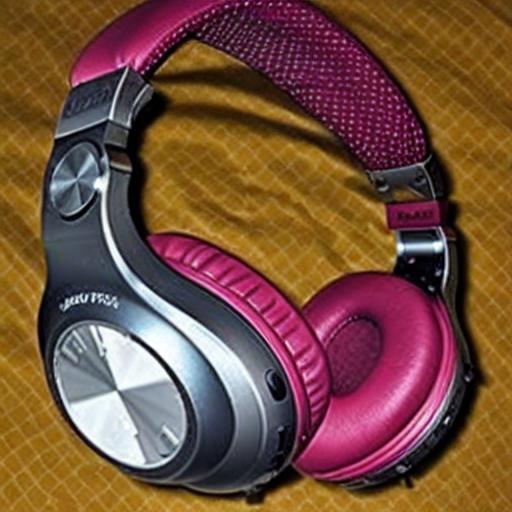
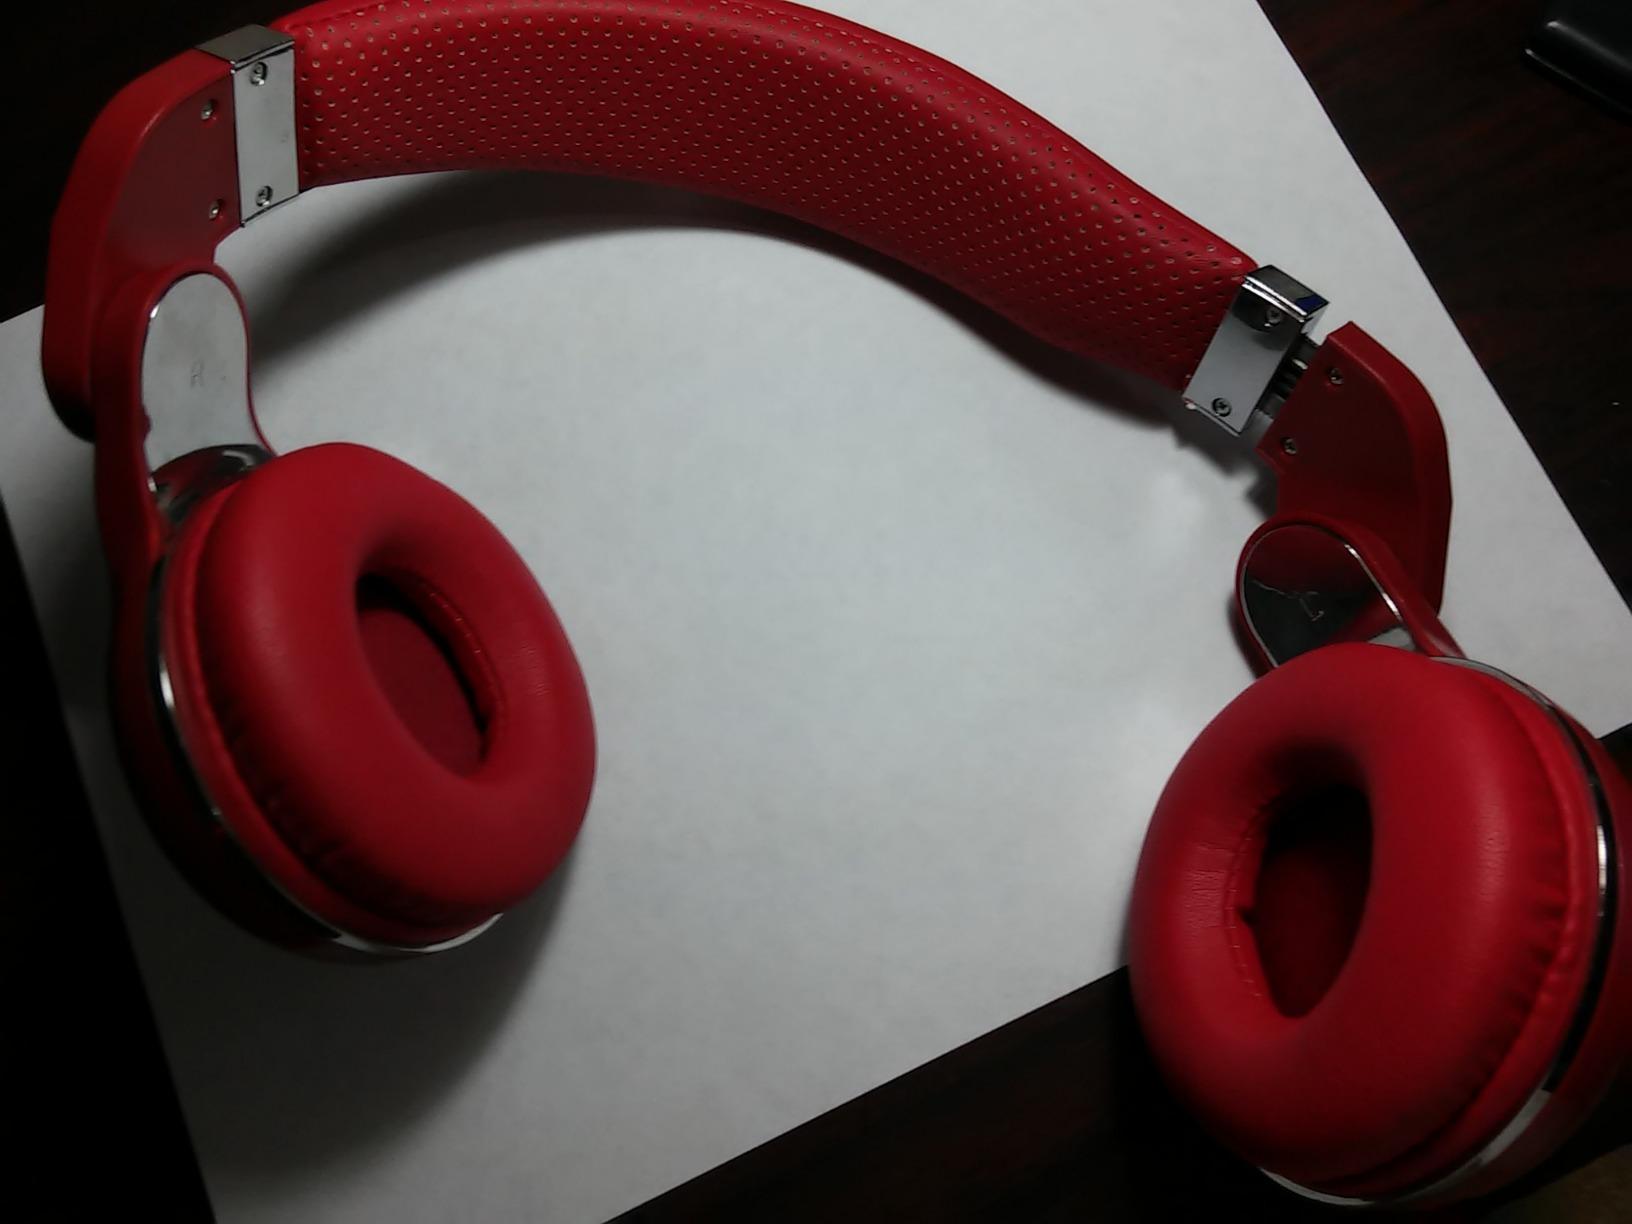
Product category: headphones
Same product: no